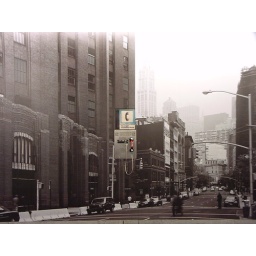
a wall in the train station of the world trade center